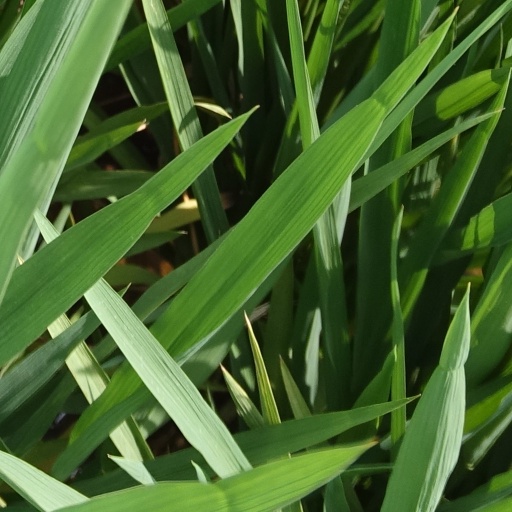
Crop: rice